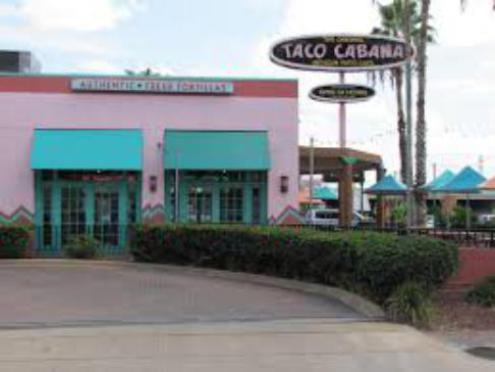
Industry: Food